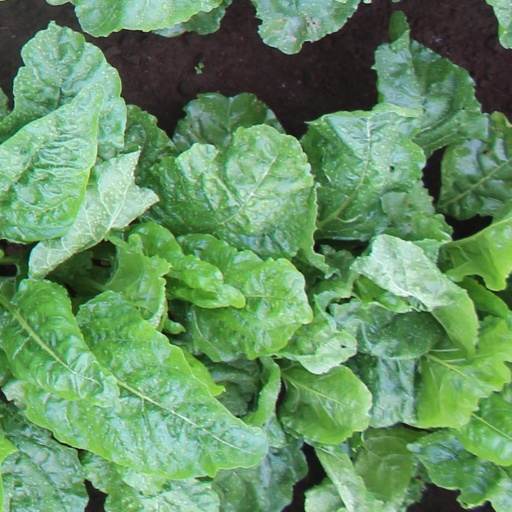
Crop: sugar beet